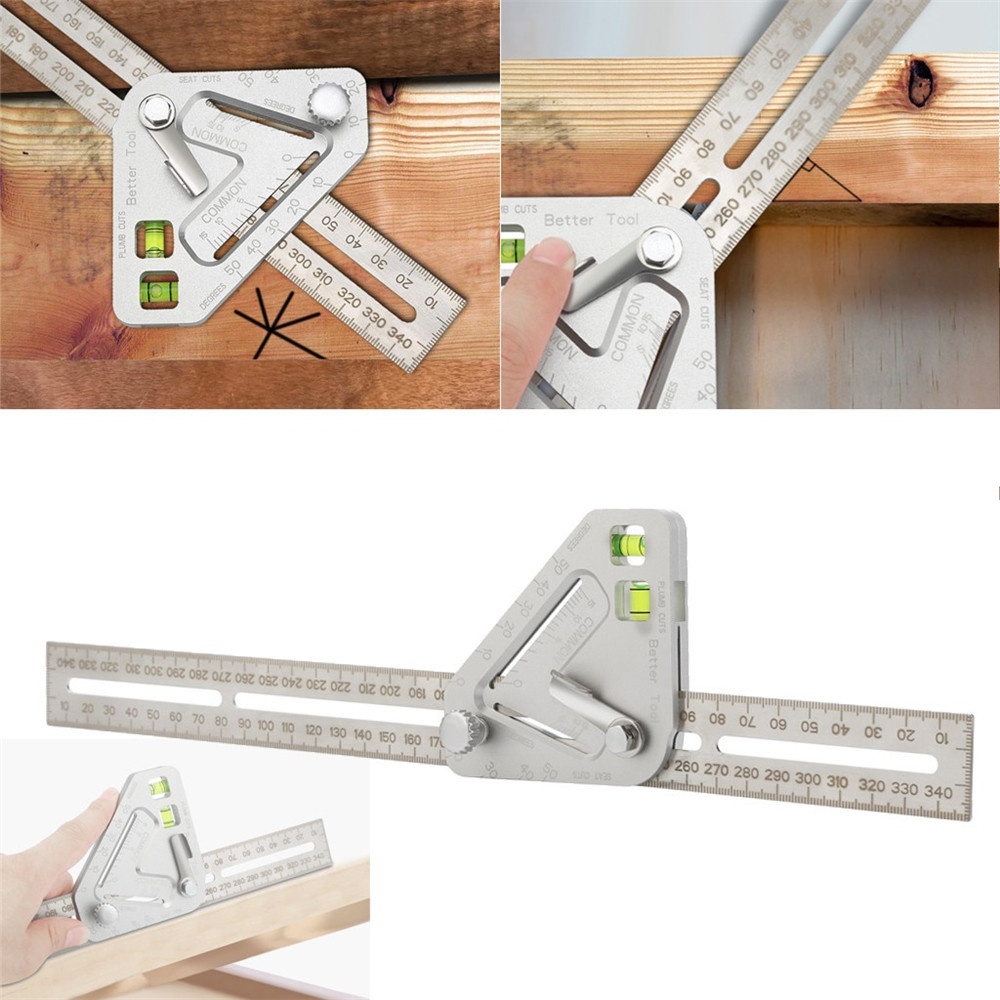
Multi-function Woodworking Triangle Ruler Angle Ruler Revolutionary Carpentry Tool Measuring Tool
Brand: Shopify
Description: Multi-function Woodworking Triangle Ruler Angle Ruler Revolutionary Carpentry Tool Measuring Tool This product can replace or compliment a speed square, slidingbevel, level, digital level, combination square, builders protractor, Quick square, 2 combination set tools, and often a builders square. 1. Degree Scale 2. Rise & Run Scale 3. Hip-Valley scales for each of the front scales on the tools' reverse side 4. 350mm Ruler 5. CNC Machined from solid Aluminium 6. Protective Anodized finish Specification: Material: Stainless Steel + Aluminum Alloy + Level Color: Sliver Length: 350mm Scale: Metric and Inch Weight: 230g Features: 1. Combines the functionality of a combination square, bevel, protractor, digital level and speed square, plus many very useful exclusive features into one compact easy to use tool. 2. Mark accurate plumb cuts, birds mouth depth marks and seat cuts, without adjusting the tool or changing the tool’s configuration. 3. Mark angled checkouts in any configuration without adjustment to the tool. 4. Machined from solid aluminum with an anodized protective finish, laser etched artwork, engraved angle scales for high accuracy and high-quality stainless steel and brass hardware. 5. Made of high quality material, rust proof, durable. Clear scale, wear resistant. Package Included: 1 x Revolutionary Carpentry Ruler Tool More Details:
Category: Hardware > Tools > Measuring Tools & Sensors > Squares > Speed Squares